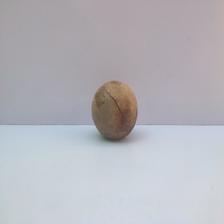
Size: Spoiled